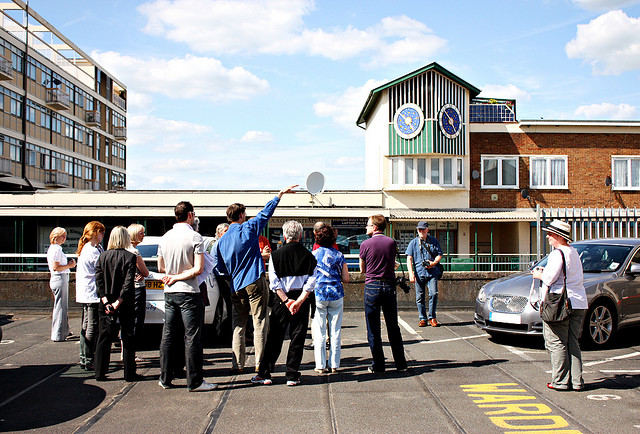
People bunched together near tracks, waiting for train